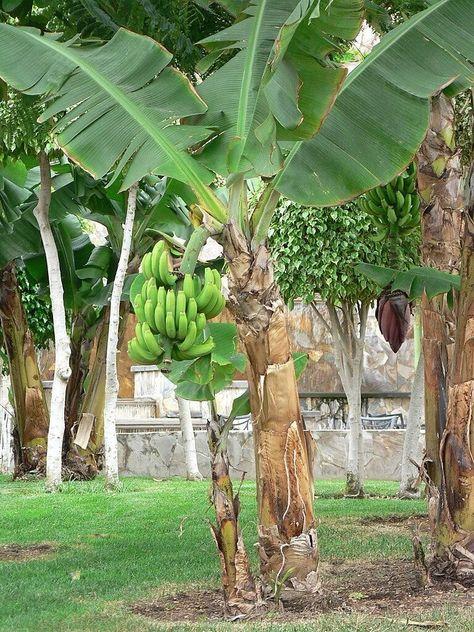
Migomba michache ya ndizi iliyopandwa kando ya nyumba na pembeni ya bustani ndogo, yenye majani ya kijani kibichi na tayari imetoa ndizi zikisubiriwa kukomaa kuvunwa kwa ajili ya familia.